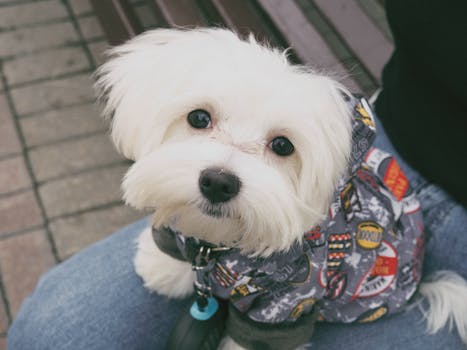
Label: No Watermark